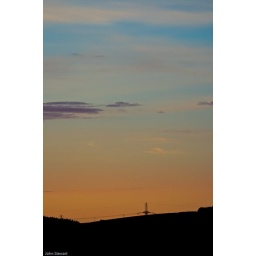
Some nice sunrise colours. Photo taken through my double glazed bedroom window in Kintore